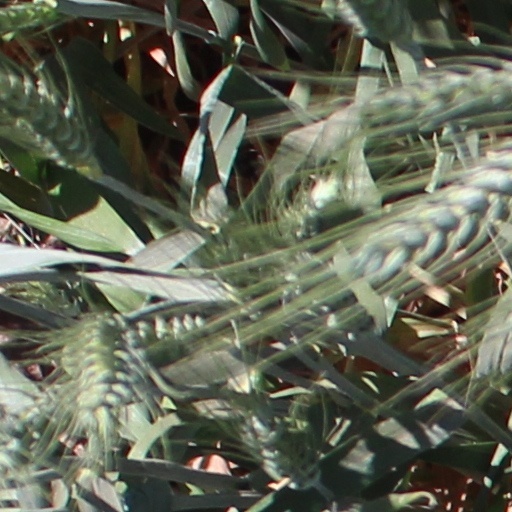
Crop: wheat